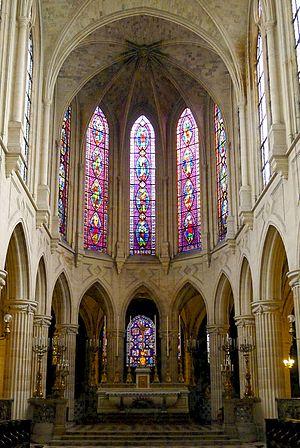
Eglise Saint-Germain l'Auxerrois (Choeur) - Paris Ier
L'église Saint-Germain-l'Auxerrois est une église située dans l'actuel Iᵉʳ arrondissement de Paris. Elle fut également appelée église Saint-Germain-le-Rond. Depuis l'Ancien Régime, elle est connue comme la « paroisse des artistes ».
Pierre de Saint-Leu ou pierre grasse, du nom de son principal lieu d'exploitation, Saint-Leu-d'Esserent, est l'appellation traditionnelle d'un calcaire du Lutétien exploité dans plusieurs localités du bassin carrier de la vallée de l'Oise, dans le département de l'Oise en région Hauts-de-France. Ces carrières produisent essentiellement de la pierre de taille qui fut utilisée abondamment pour construire Paris, depuis la fin du Moyen Âge. Les carrières sont exploitées dès l'Antiquité gallo-romaine et demeurent ouvertes de nos jours pour les besoins de la restauration des monuments historiques. Elles fournissent diverses pierres, dont les « vergelets » du « banc royal » et la « pierre grasse » du « banc de Saint-Leu ».